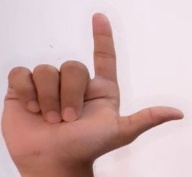
ASL sign: L